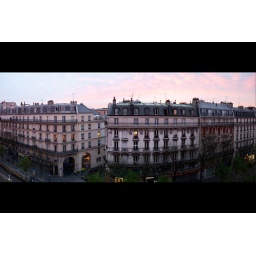
A wonderful start to my few days in Paris, the view from my hotel bedroom window at 7am!